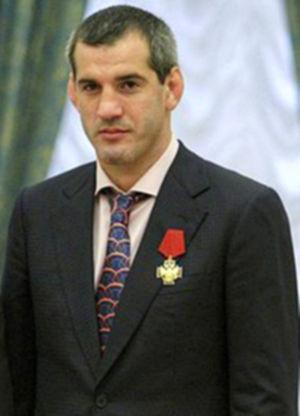
Buvaysar Khamidovich Saytiev est un lutteur d'origine Tchétchène, né le 11 mars 1975 à Khassaviourt, triple médaillé d'or aux Jeux olympiques.